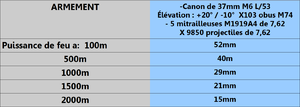
Puissance de Feu du M3 Stuart jusqu’à 2000m
Le char M3 Stuart est un char léger produit par les États-Unis au cours de la Seconde Guerre mondiale et aussi utilisé par les forces britanniques et du Commonwealth. Son surnom de General Stuart ou simplement Stuart lui a été donné par les Britanniques en hommage au général J.E.B. Stuart de la guerre de Sécession. Certaines troupes utilisaient le terme non officiel de Honey alors que les Américains gardaient la désignation officielle Light Tank M3.